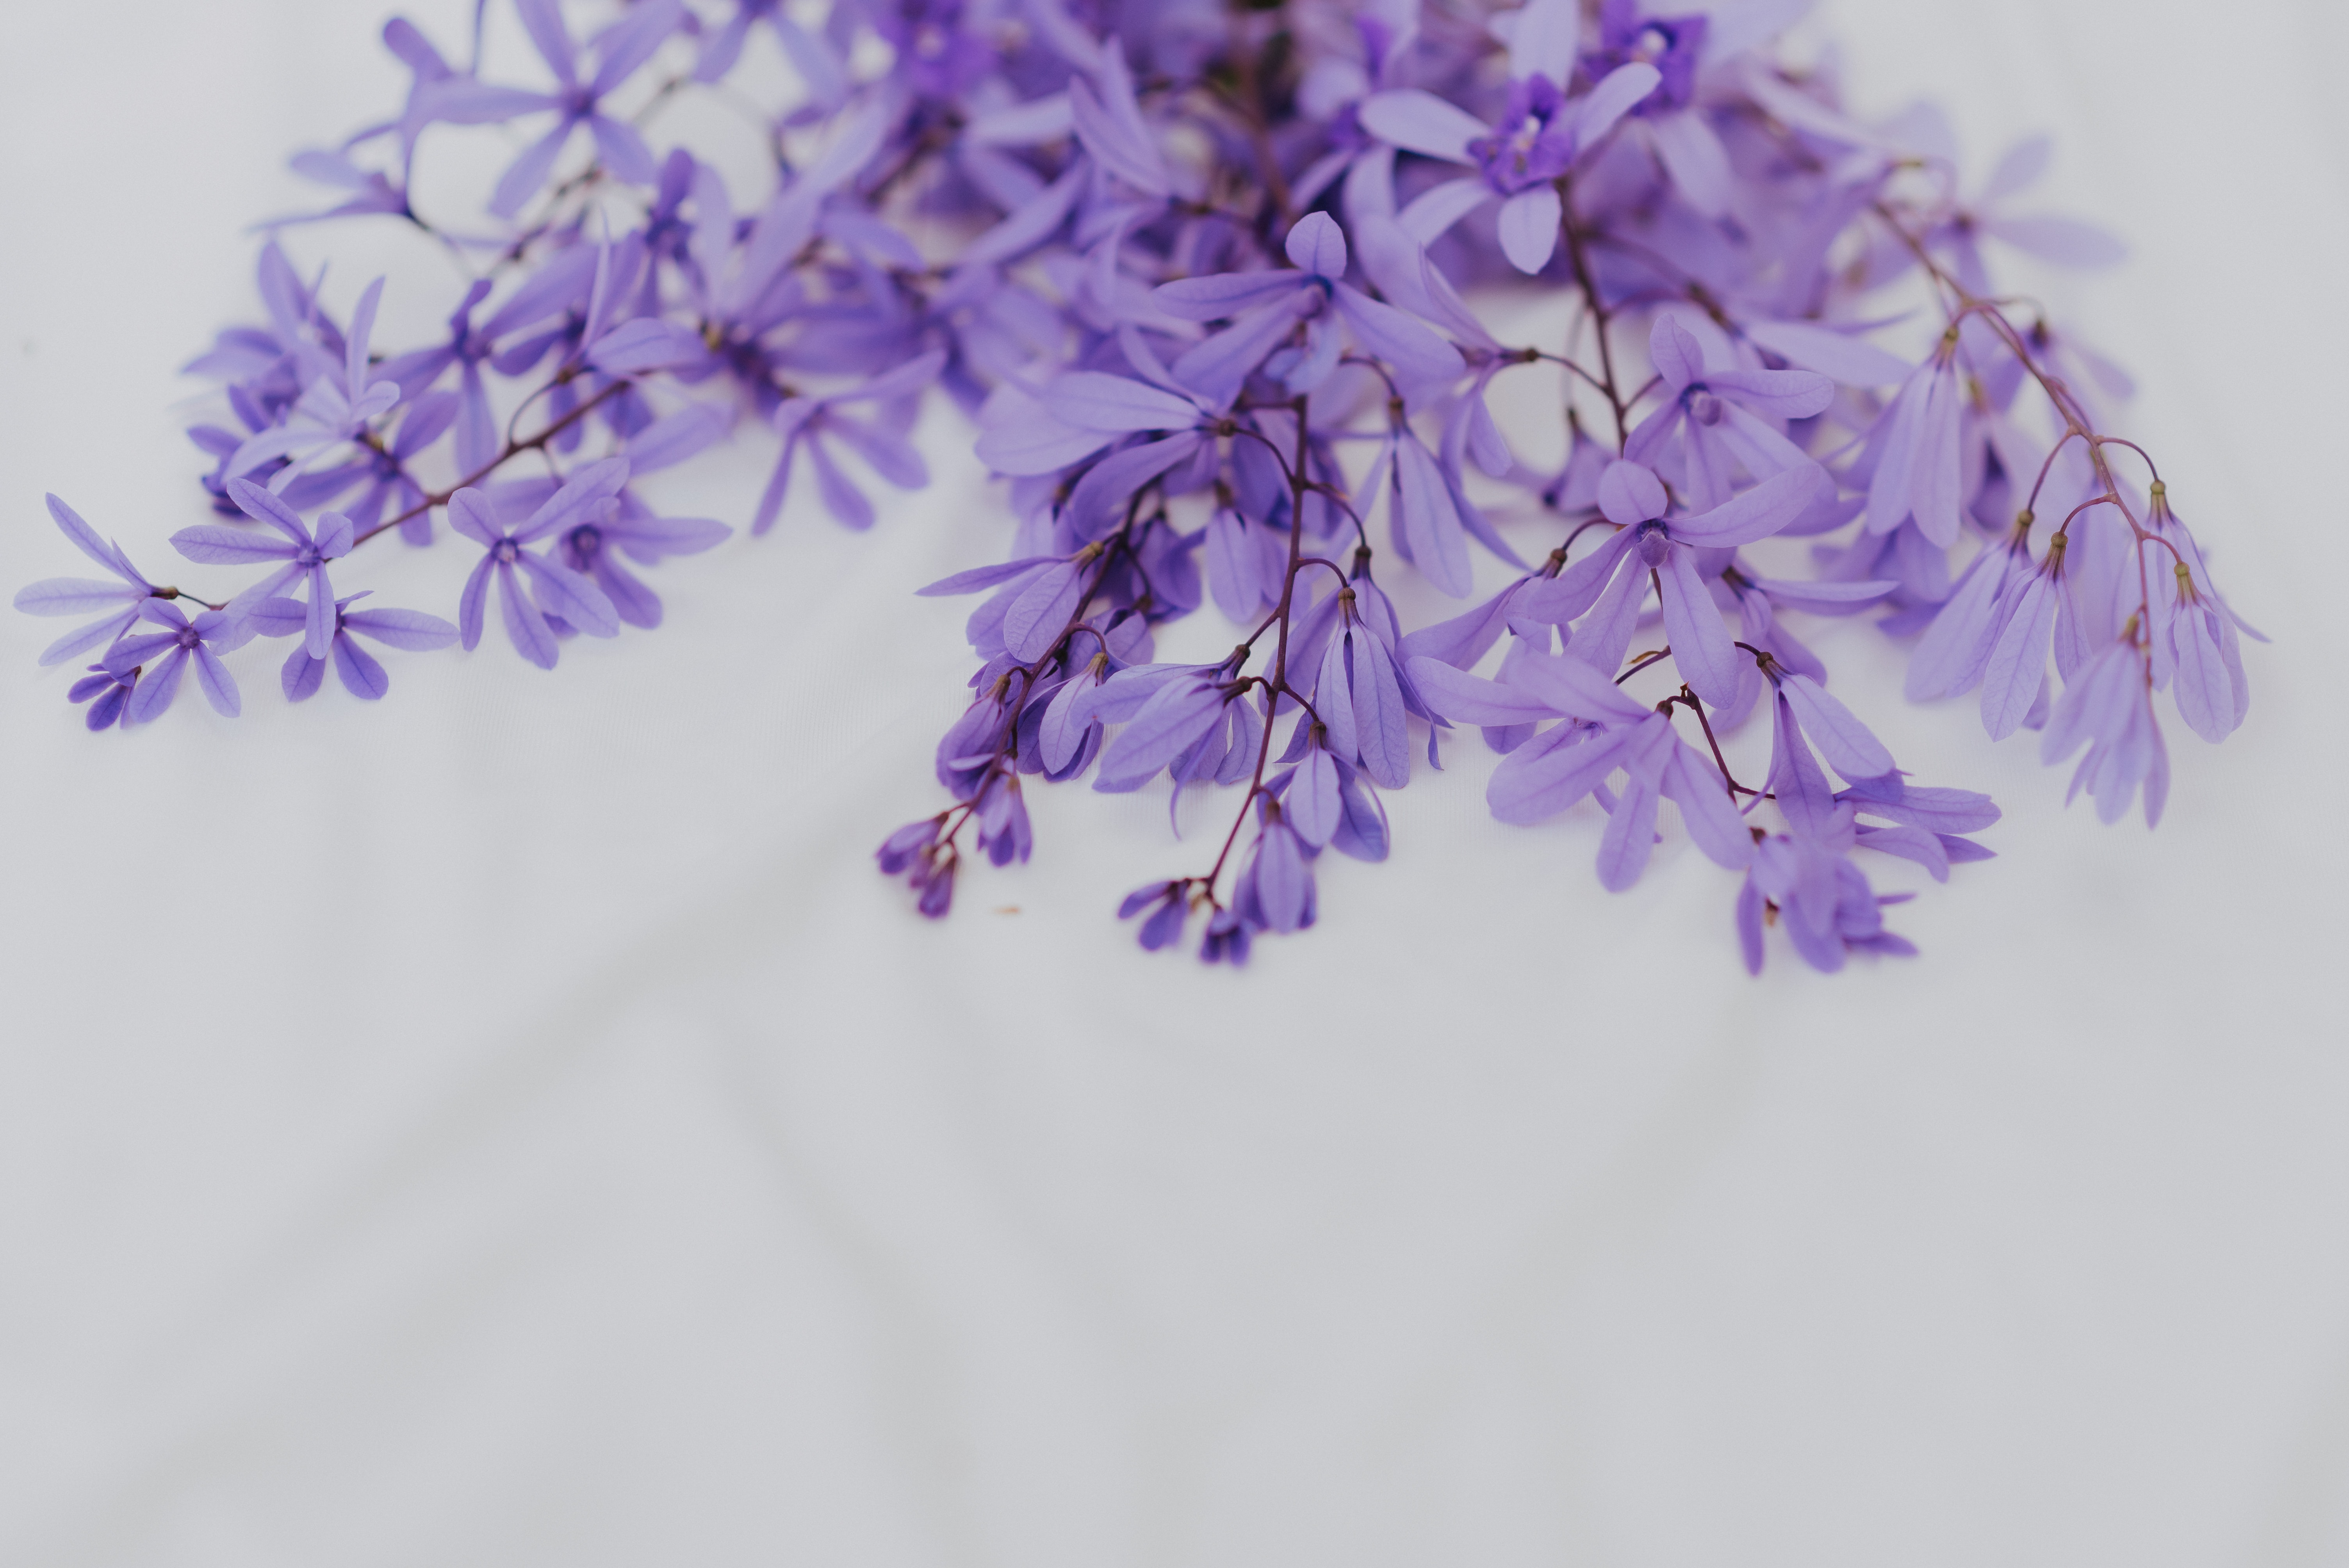
natural, flower, plant, purple, petal, twig, violet, flowering plant, Pedicel, electric blue, blossom, magenta, wildflower, plant stem, cut flowers, herbaceous plant, allium, art, macro photography, perennial plant, buddleia, bellflower family, lobelia